The Hunters (2011 film)

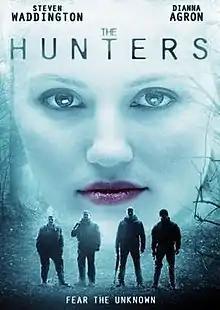
Theatrical Poster

The Hunters is a 2011 French-Luxembourgish-Belgian crime horror thriller film directed by Chris Briant. The film was produced by Antoine Huet, Thomas Malmonte, Donato Rotunno, and Joseph Rouschop. It stars Dianna Agron, Steven Waddington and Tony Becker. It was released in limited theaters on December 27, 2011.